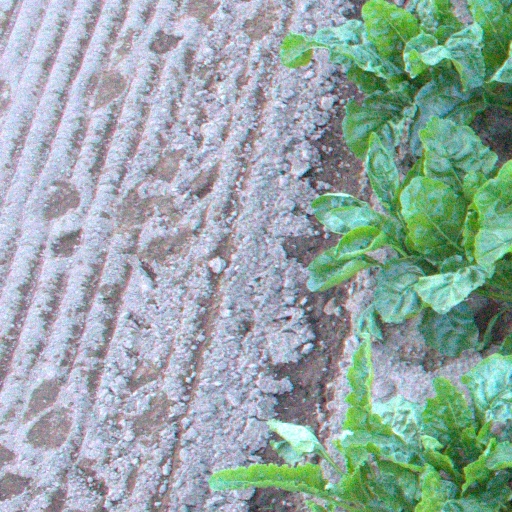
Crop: sugar beet